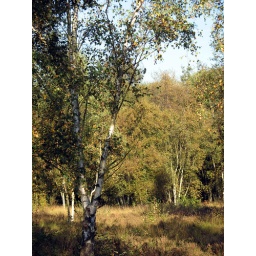
Wimbledon Common in late summer. The silver birch trees glimmer above the golden grass.